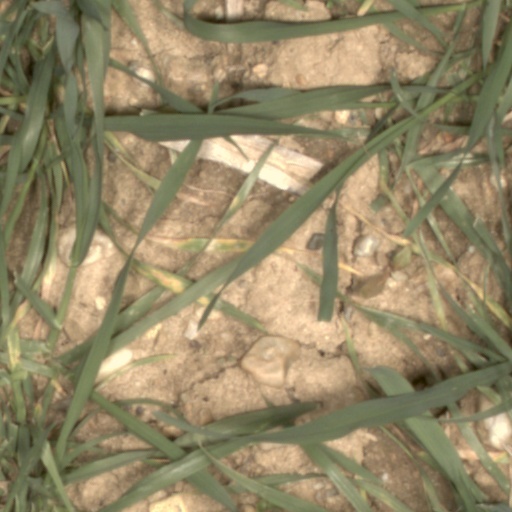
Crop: wheat